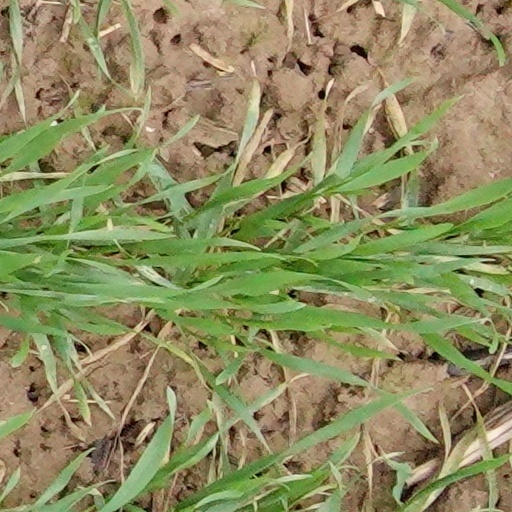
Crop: wheat